Calloway Canal

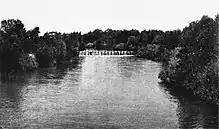
View of Calloway Canal (circa 1894).

Calloway Canal is an irrigation canal owned by the North Kern Water Storage District in Kern County, California. It originates from the Kern River, just east of Golden State Highway (SR 204 freeway) in Bakersfield. It terminates at reservoirs located south of Whisler Road and east of SR 99 (Golden State Freeway), near McFarland.